Institute for the History and Theory of Architecture

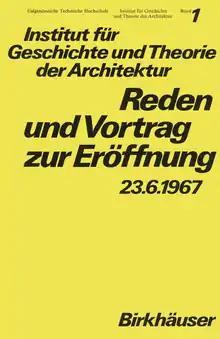
Book cover of Reden und Vortrag zur Eröffnung (Opening Speeches and Lecture)

The Institute for the History and Theory of Architecture (gta) is a teaching and research institute at the Department of Architecture of ETH Zurich, situated on the ETH Zurich’s Hönggerberg Campus site.